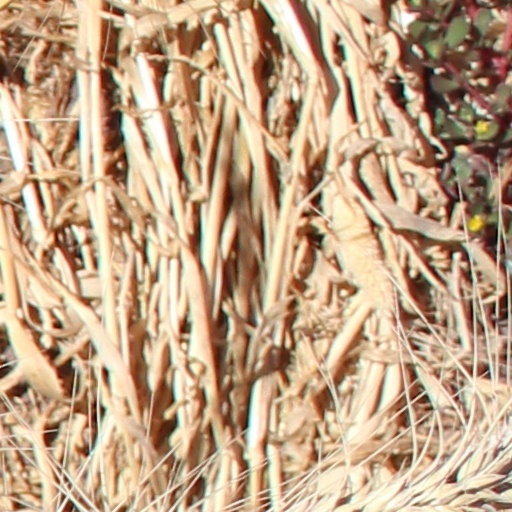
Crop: wheat